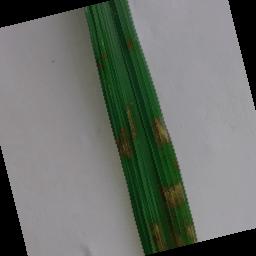
Label: Rice___Brown_Spot